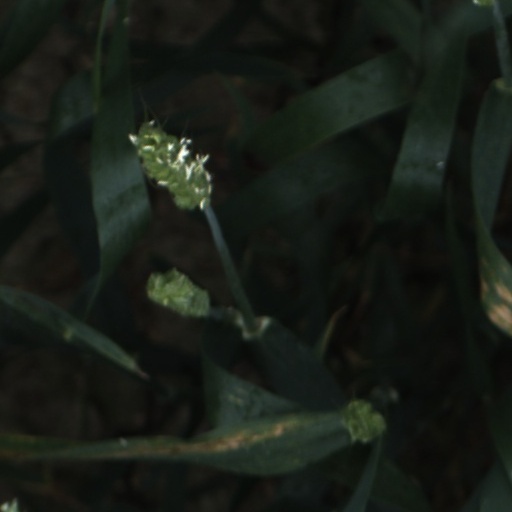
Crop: wheat